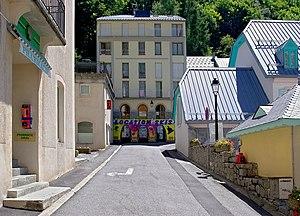
Rue et toits munis de pare-neiges, Barèges, Hautes-Pyrénées, France.